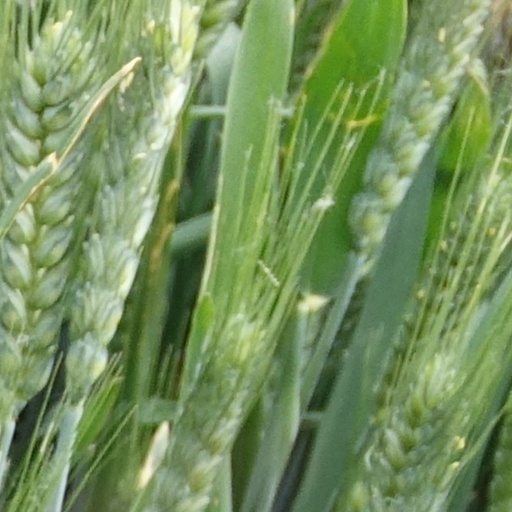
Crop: wheat